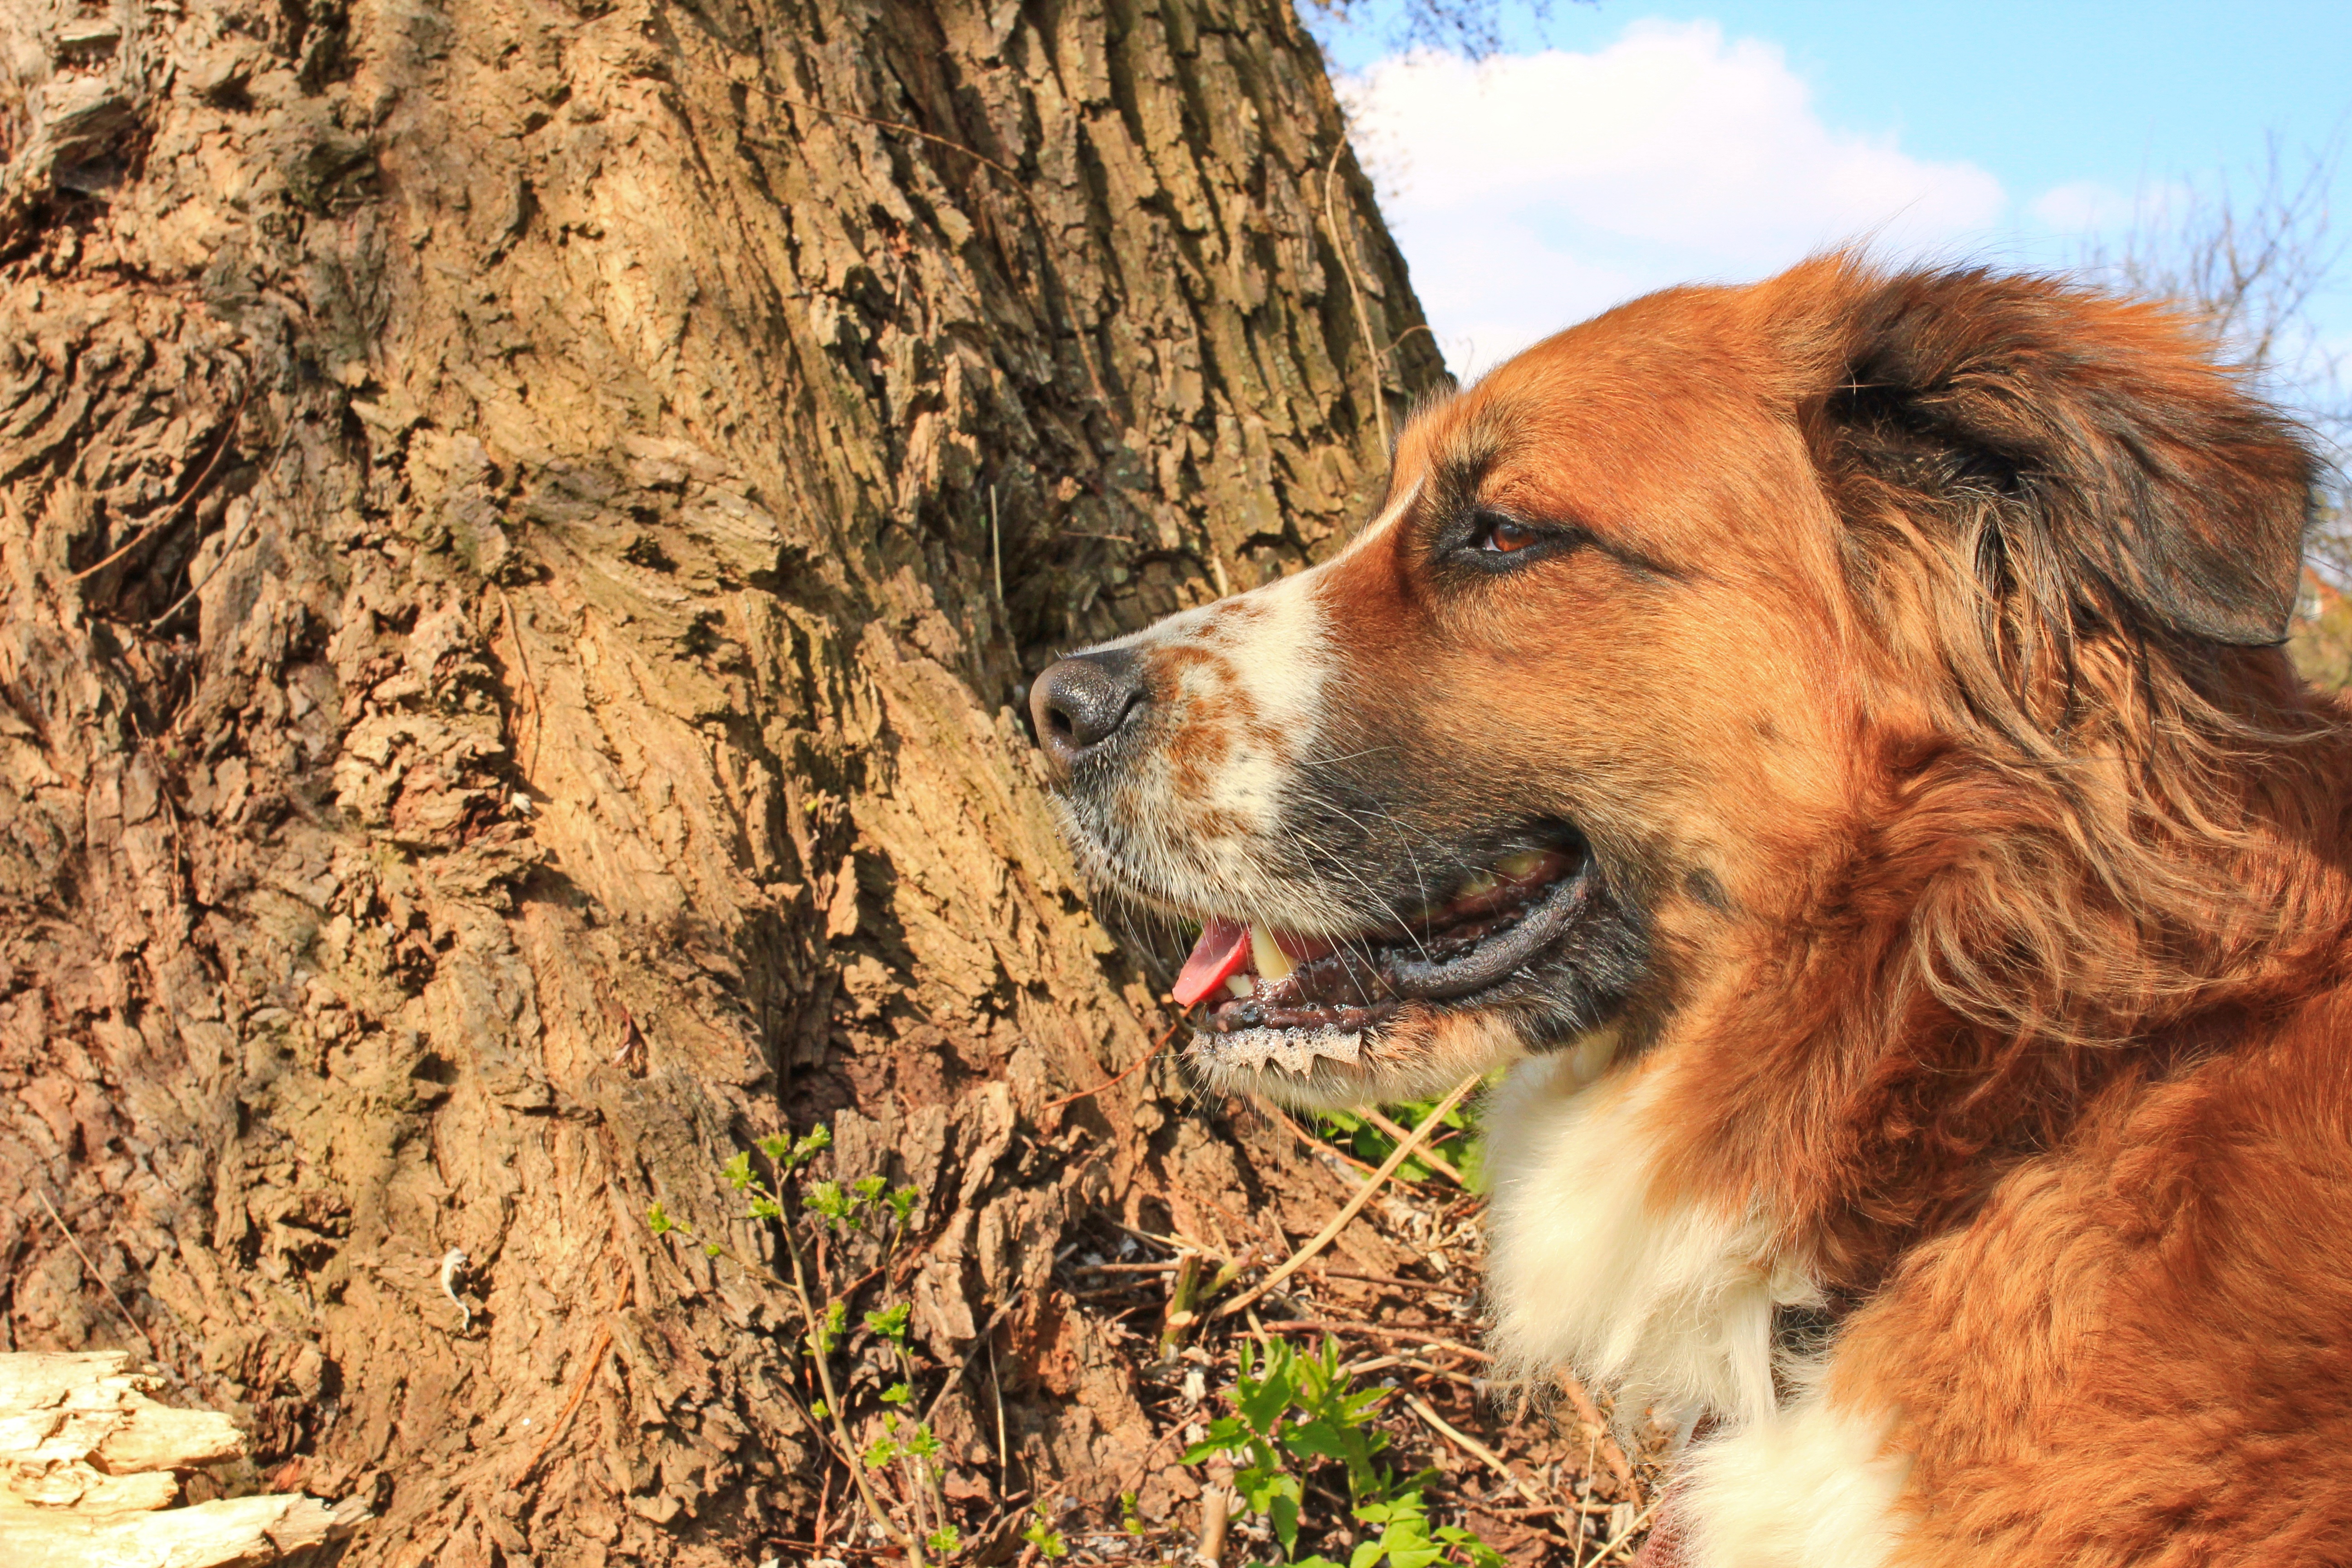
nature, dog, animal, pet, fur, mammal, snout, vertebrate, animal portrait, dog like mammal, dog crossbreeds